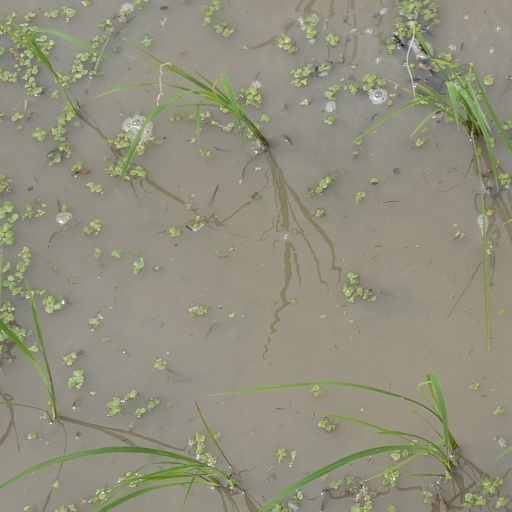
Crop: rice